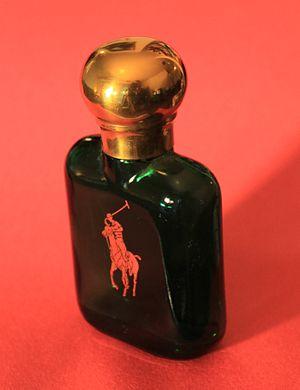
Polo dit aussi Polo For Men est le premier parfum masculin de Polo Ralph Lauren, créé en 1978 et sorti en 1980.
Polo Crest est le deuxième parfum masculin de Polo Ralph Lauren, créé en 1991 et sorti en 1992.